Thomy

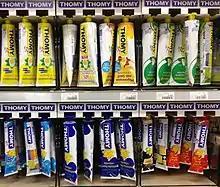
Thomy products

In 1907, Helvetia became the first company to produce mustard on an industrial scale in Switzerland. Its mustard was sold in bulk in large stoneware pots under the Langenthaler Senf brand. Subsequently renamed Thomi’s Langenthaler Senf, the brand was eventually registered under the name Thomy’s Senf in 1930, with the ‘i’ being replaced with a ‘y’ in Thomy to make it a more internationally marketable name.